The Toy Shoppe

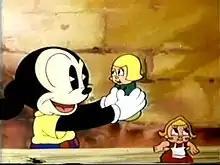
Oswald making the Dutch dolls in the colorized print.

The Toy Shoppe is a 1934 short animated film produced by Walter Lantz Productions and is one of the many with the character Oswald the Lucky Rabbit. While the film was originally released in black and white, a colorized version was released in 1984.